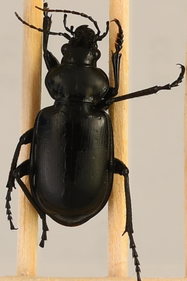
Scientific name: Calosoma affine
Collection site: Konza Prairie Agroecosystem NEON (KONA), plot KONA_007